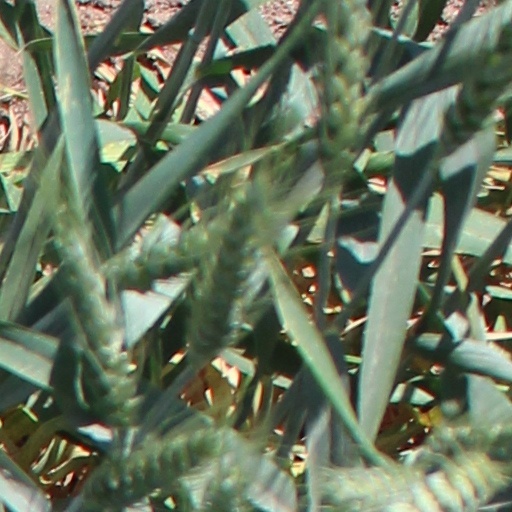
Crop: wheat